Mikhail Zhukov (conductor)

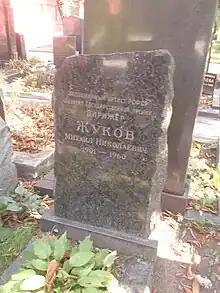

Mikhail Nikolayevich Zhukov (14 January 1901, Moscow – 8 November 1960, Moscow) was a Soviet and Russian conductor and composer.